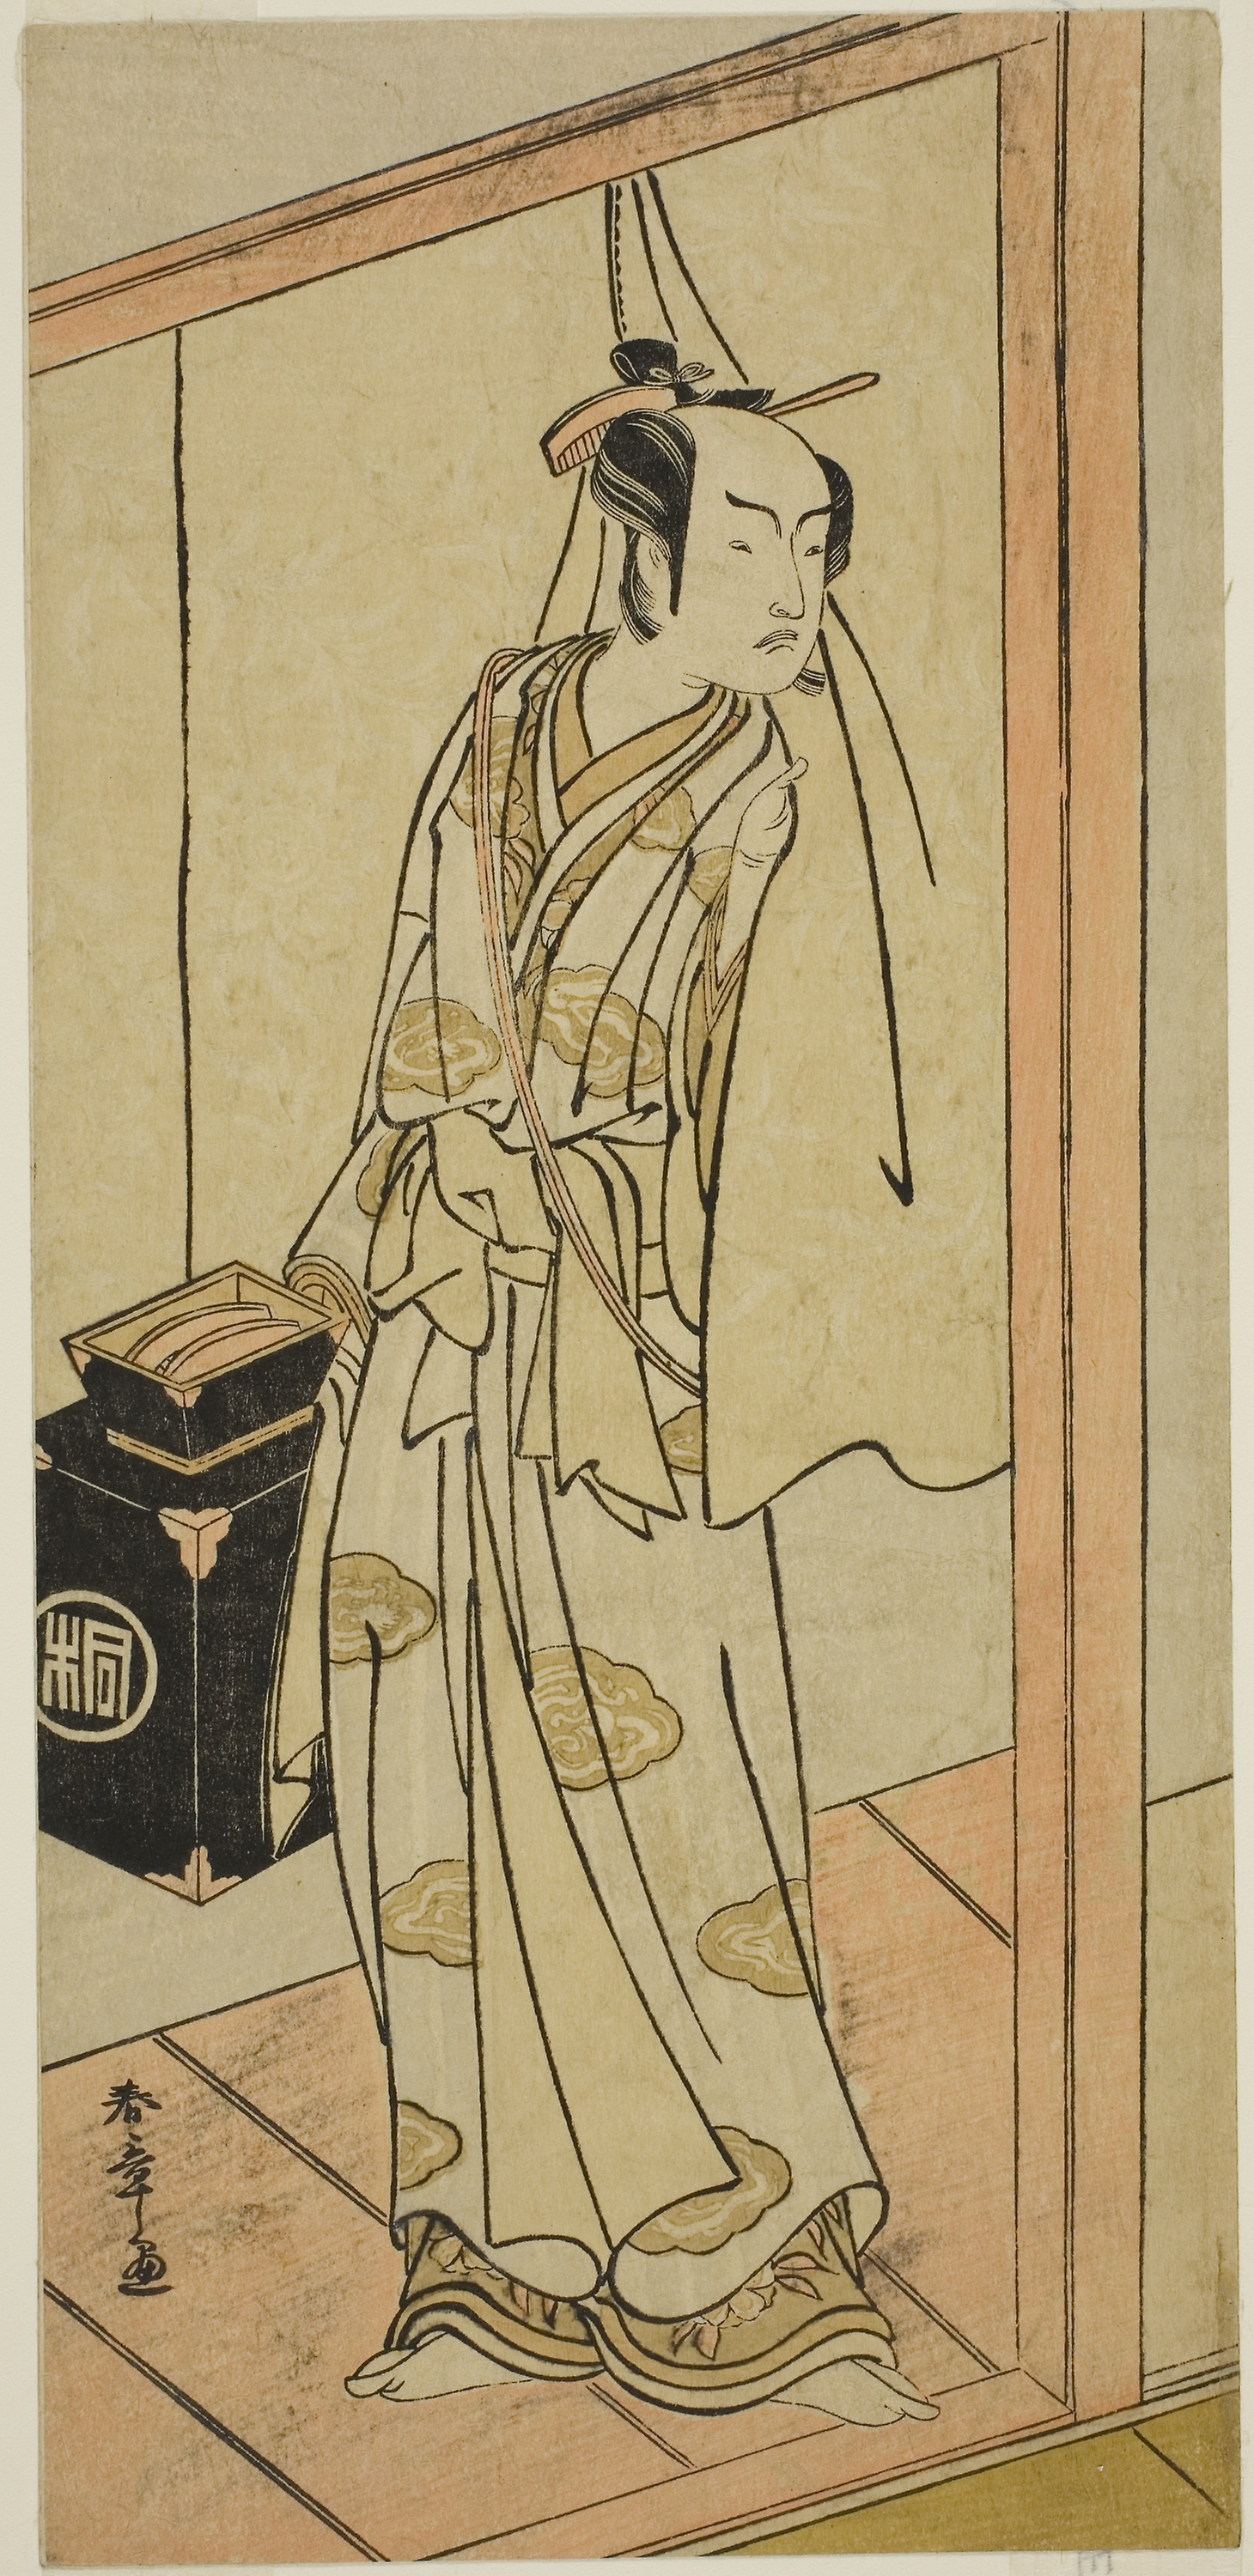
clothing, art, standing, illustration, costume design, history, vintage clothing, drawing, paper, artwork, pattern